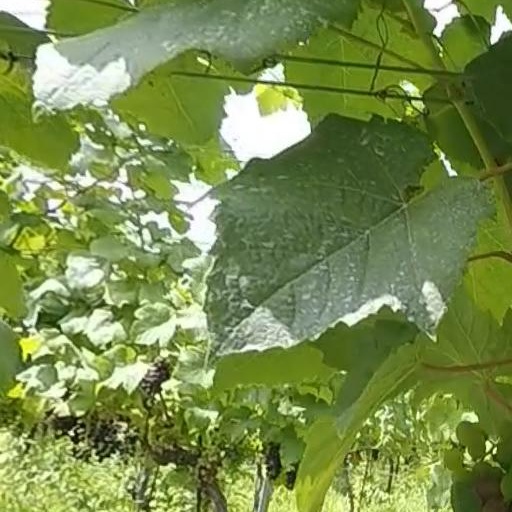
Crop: grape